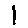
Label: 1